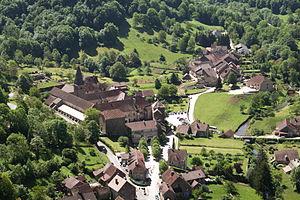
Baume-les-Messieurs (France), le village et l'ancienne abbaye bénédictine impériale.